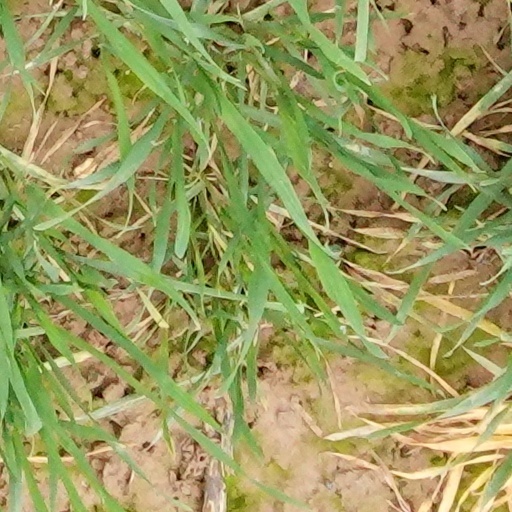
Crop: wheat